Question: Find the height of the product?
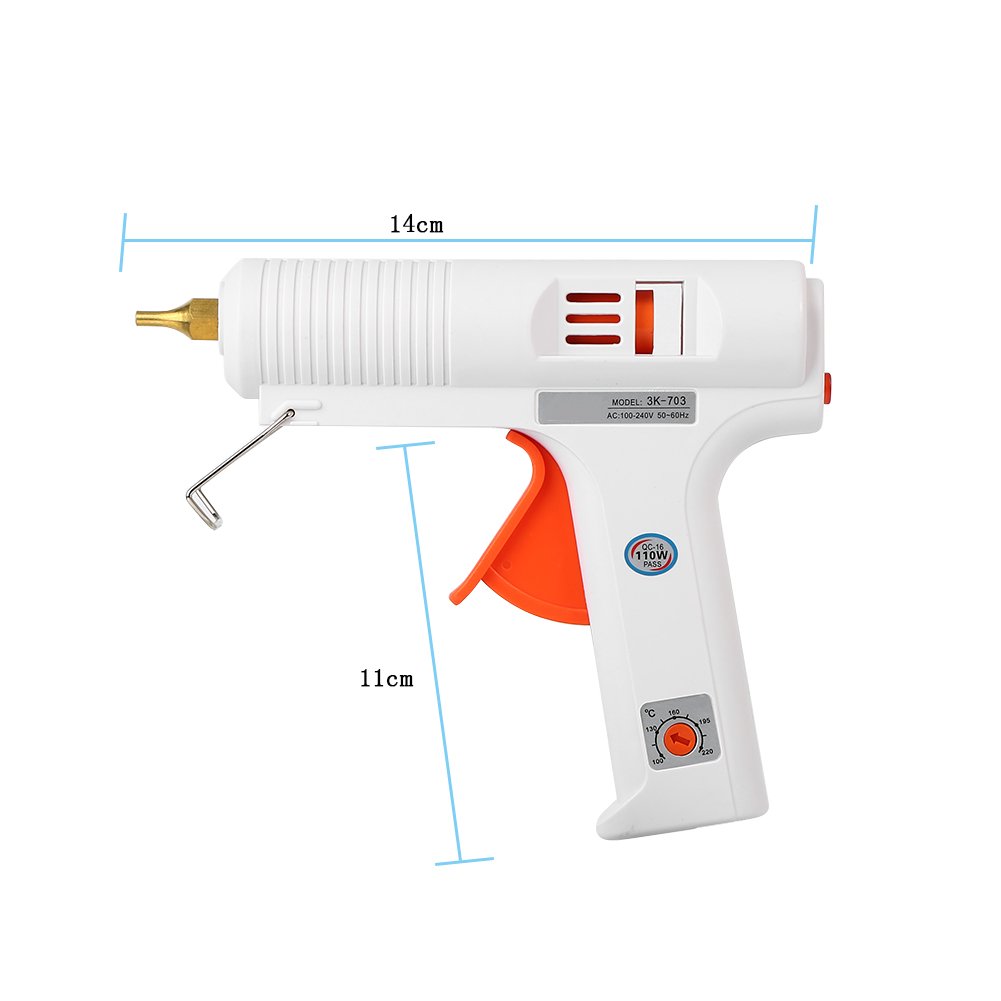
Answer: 14.0 centimetre